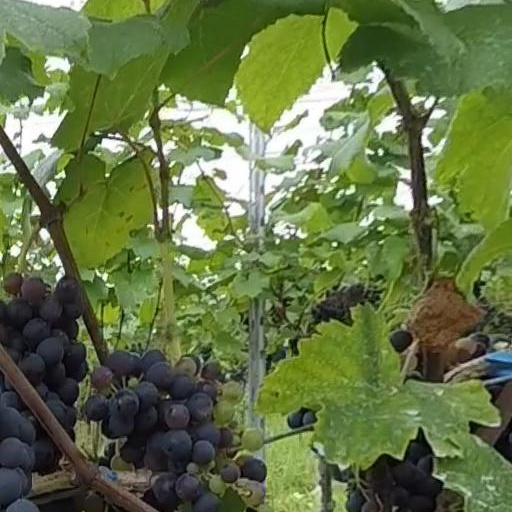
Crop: grape